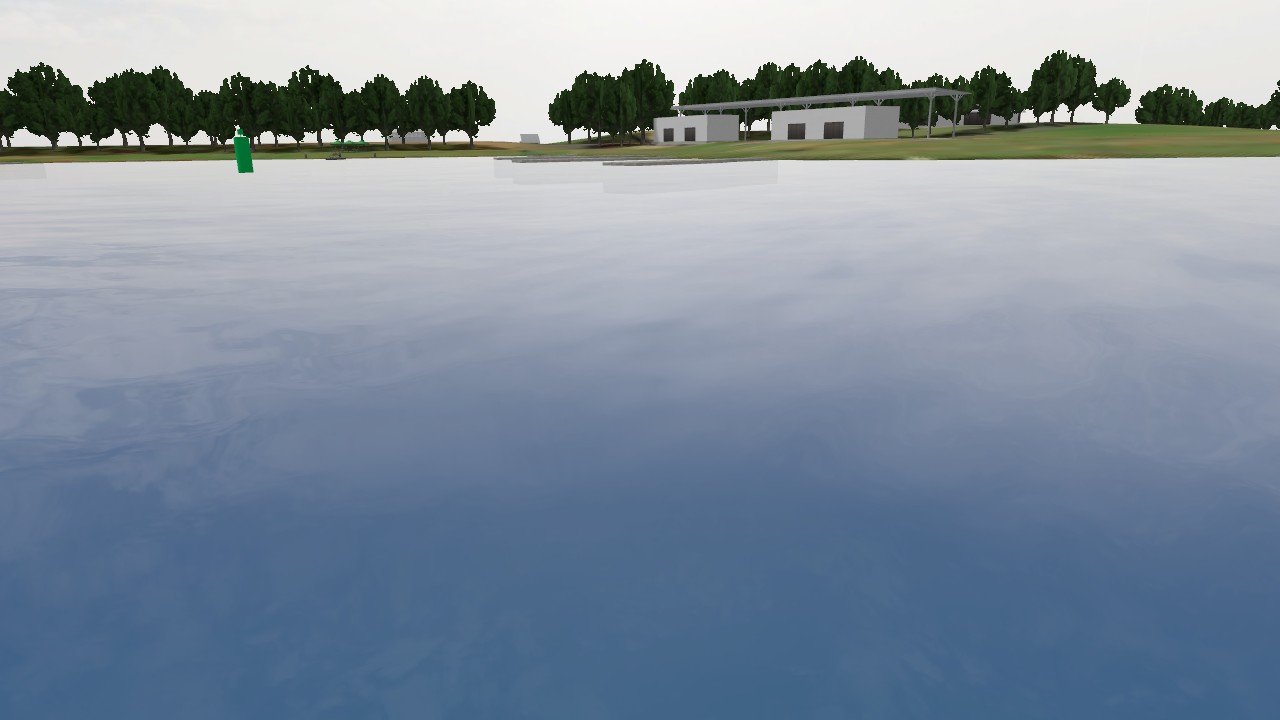
Label: lateral_port
Descriptions: green cylinder top mark ||| no horizontal or vertical bands ||| buoy body painted entirely green ||| green lateral mark on the port side